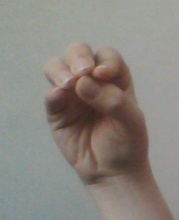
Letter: ha